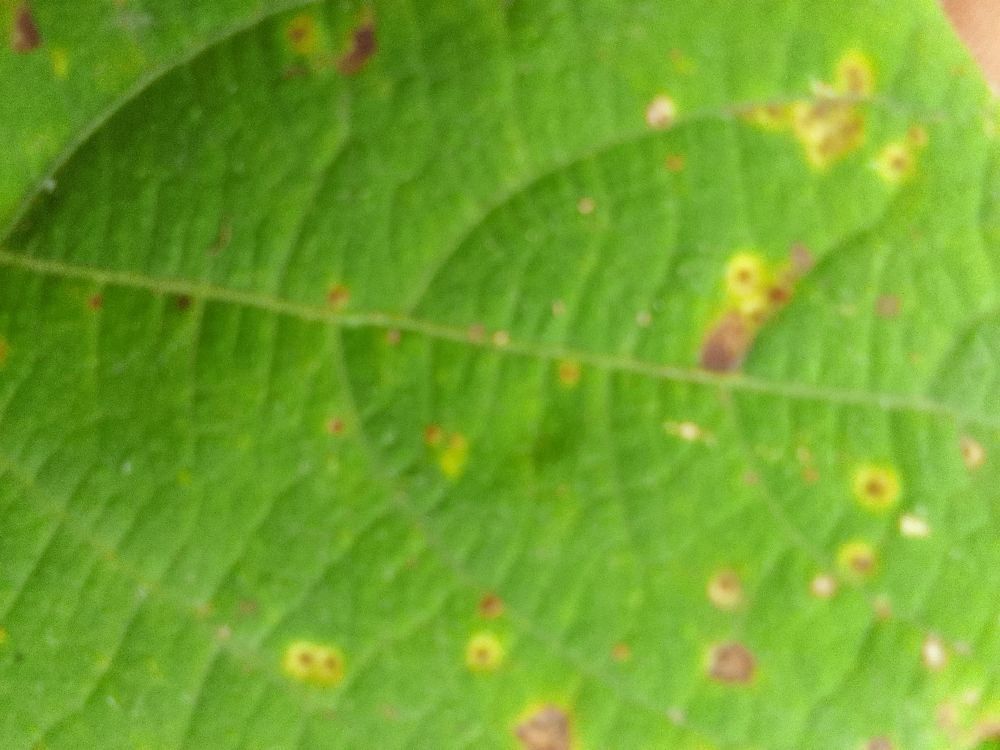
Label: rust